Incredible but True

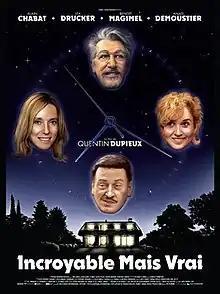
Theatrical release poster

Incredible but True is a 2022 French-Belgian black comedy film written and directed by Quentin Dupieux. It stars Alain Chabat, Léa Drucker, Benoît Magimel, and Anaïs Demoustier. In the film, Alain (Chabat) and Marie (Drucker) see their lives turned upside down after moving into a new home which has a mysterious tunnel in the basement.